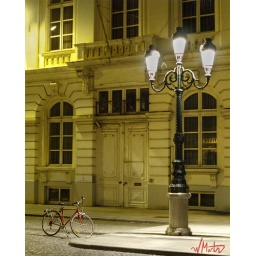
Brussels bike under lamp post